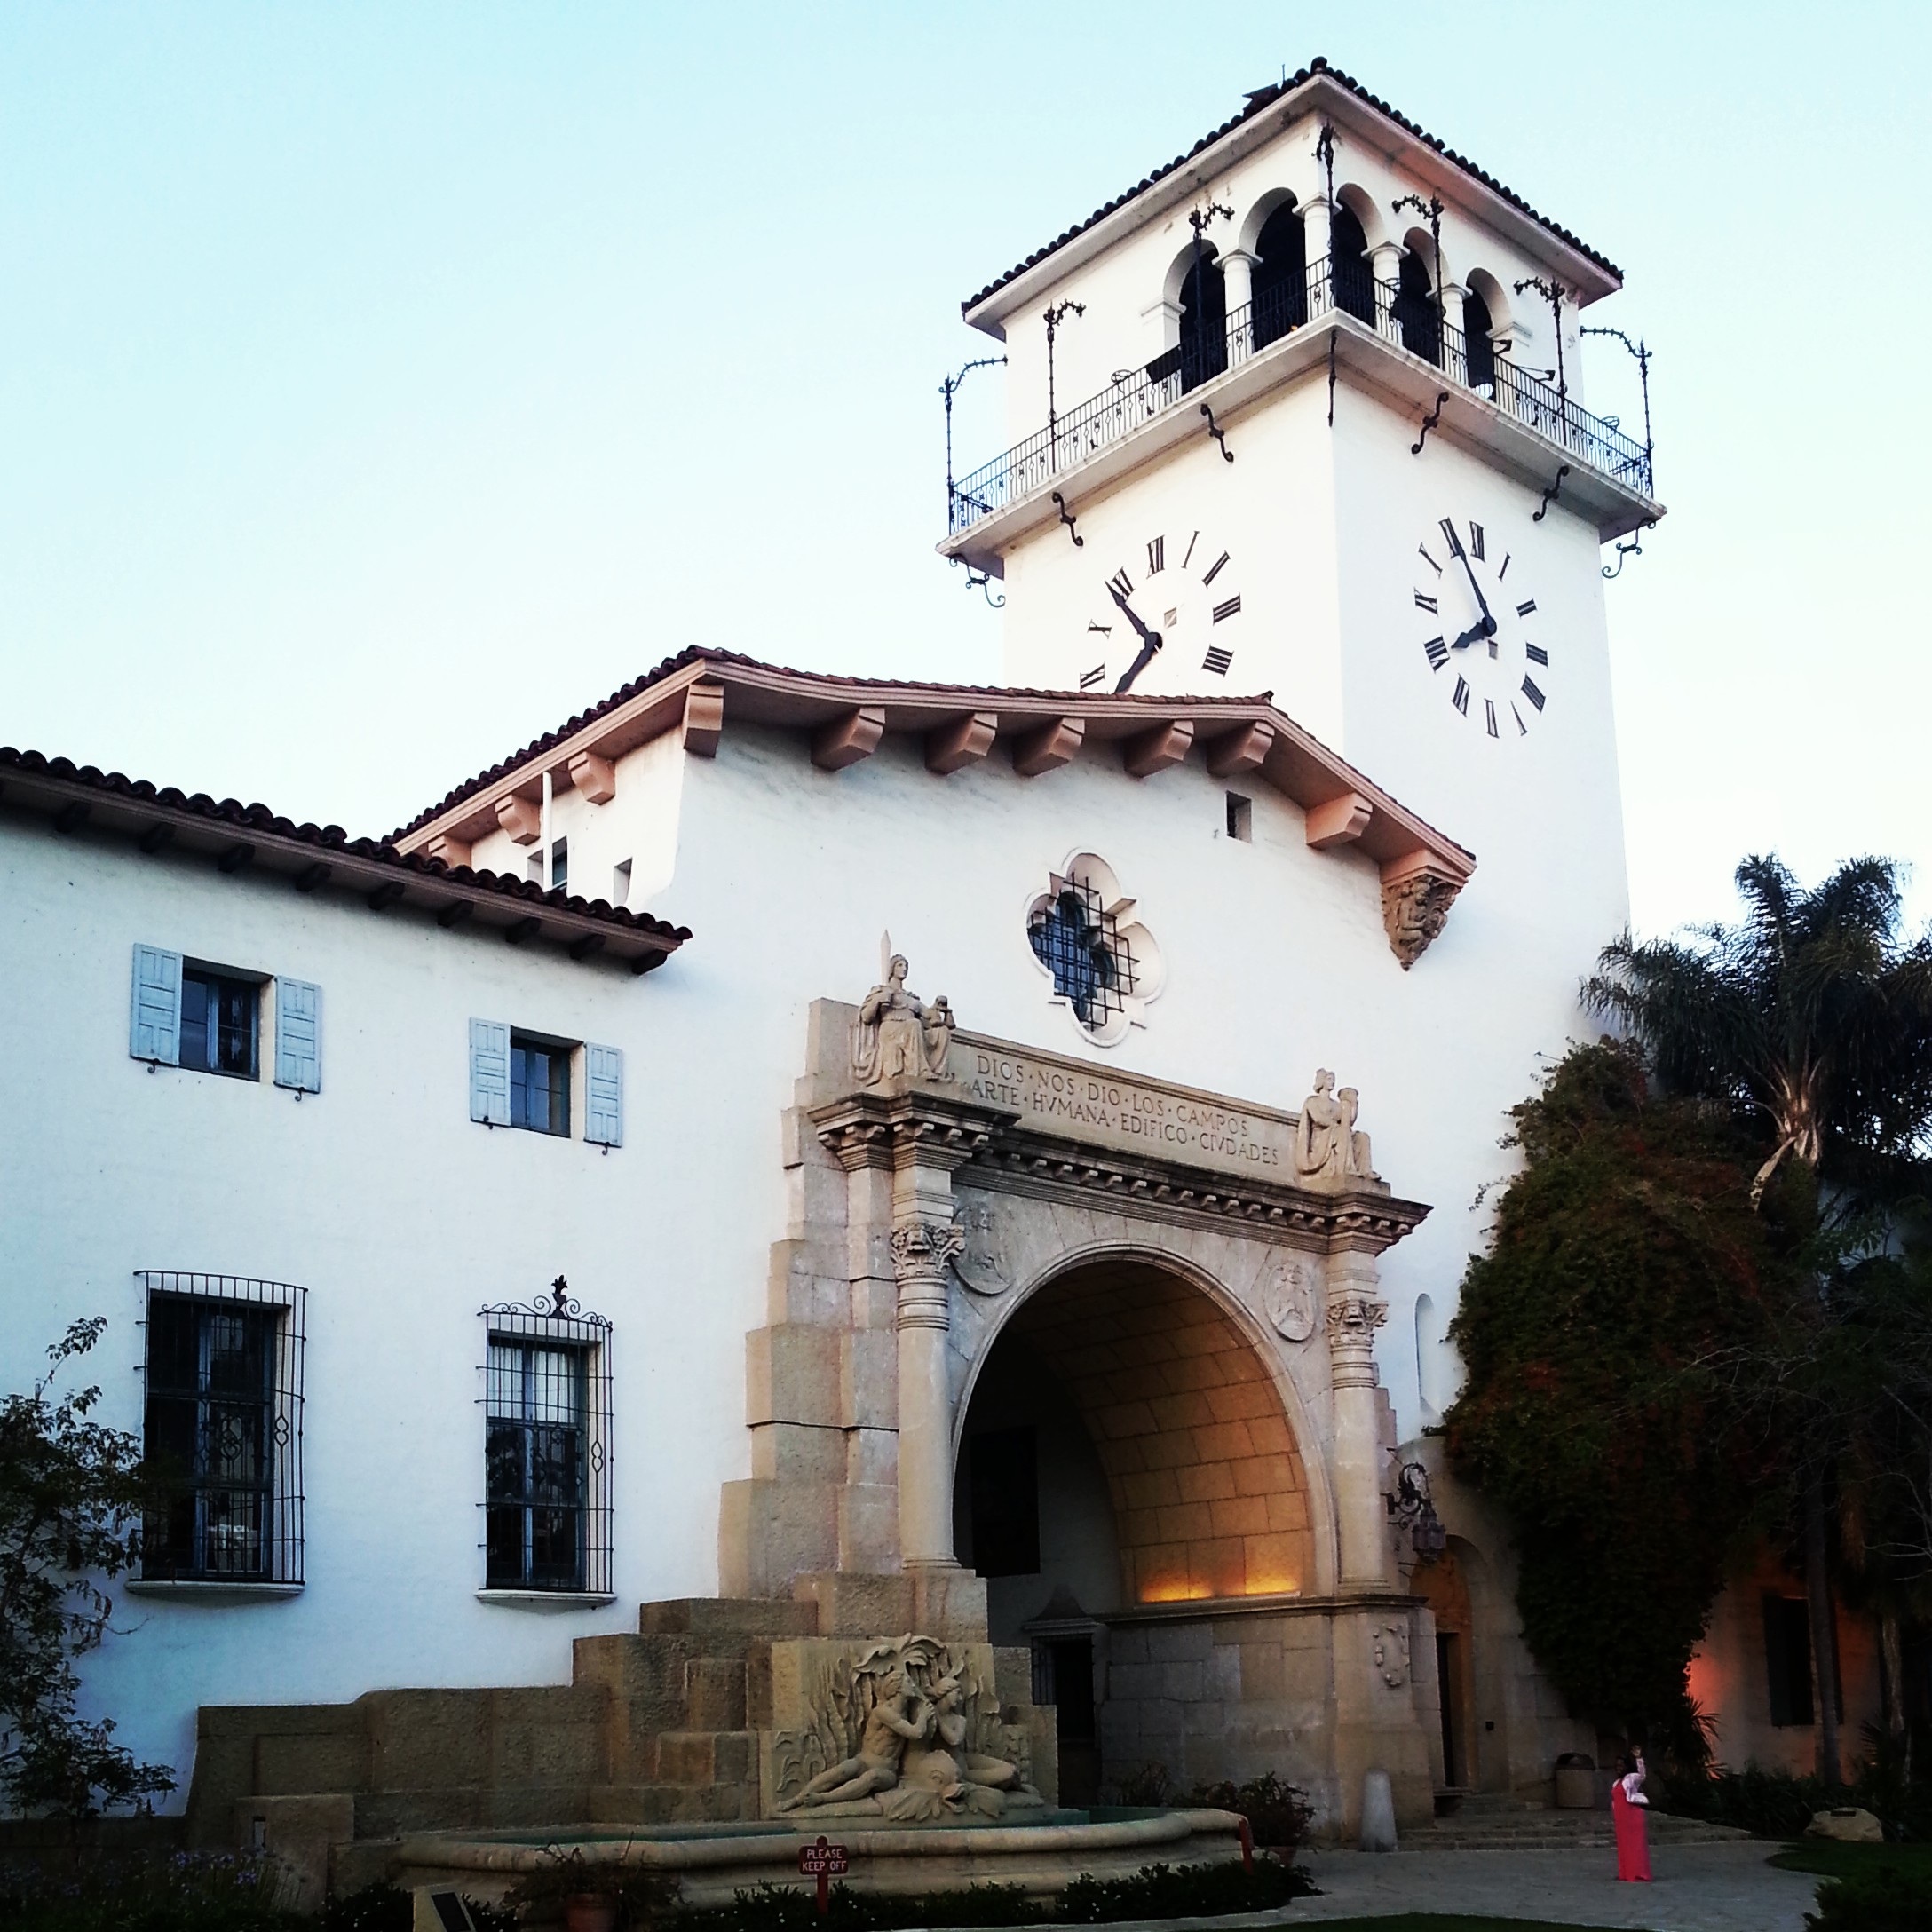
architecture, house, town, building, tower, religion, landmark, facade, church, chapel, christian, tourism, california, mission, santa, religious, catholic, history, christianity, spanish, barbara, santa barbara